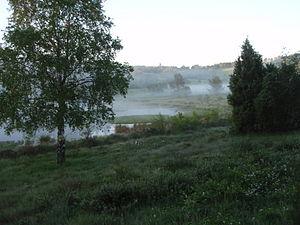
Royère-de-Vassivière Tourbière d'Auzoux
Royère-de-Vassivière est une commune française située dans le département de la Creuse en région Nouvelle-Aquitaine.
La tourbière d'Auzoux-Auchaise est située dans la commune de Royère-de-Vassivière dans le département de la Creuse et la région Nouvelle-Aquitaine.
La Creuse fait partie de la région Nouvelle-Aquitaine. Elle est limitrophe des départements de la Corrèze, de la Haute-Vienne, de l'Allier, du Puy-de-Dôme, du Cher et de l'Indre. Le département est situé à l'extrémité nord-ouest du Massif central. Le plateau de Millevaches occupe le sud-est.